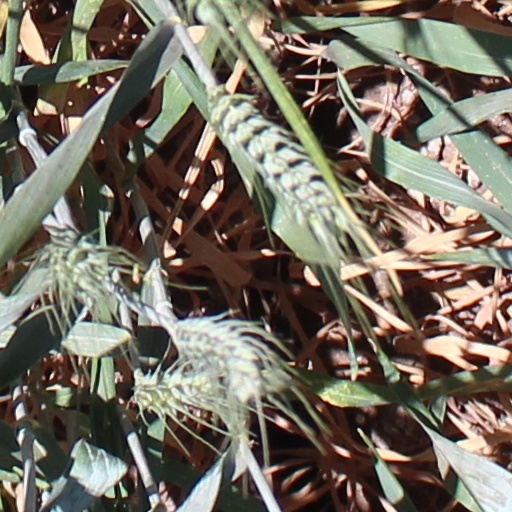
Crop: wheat